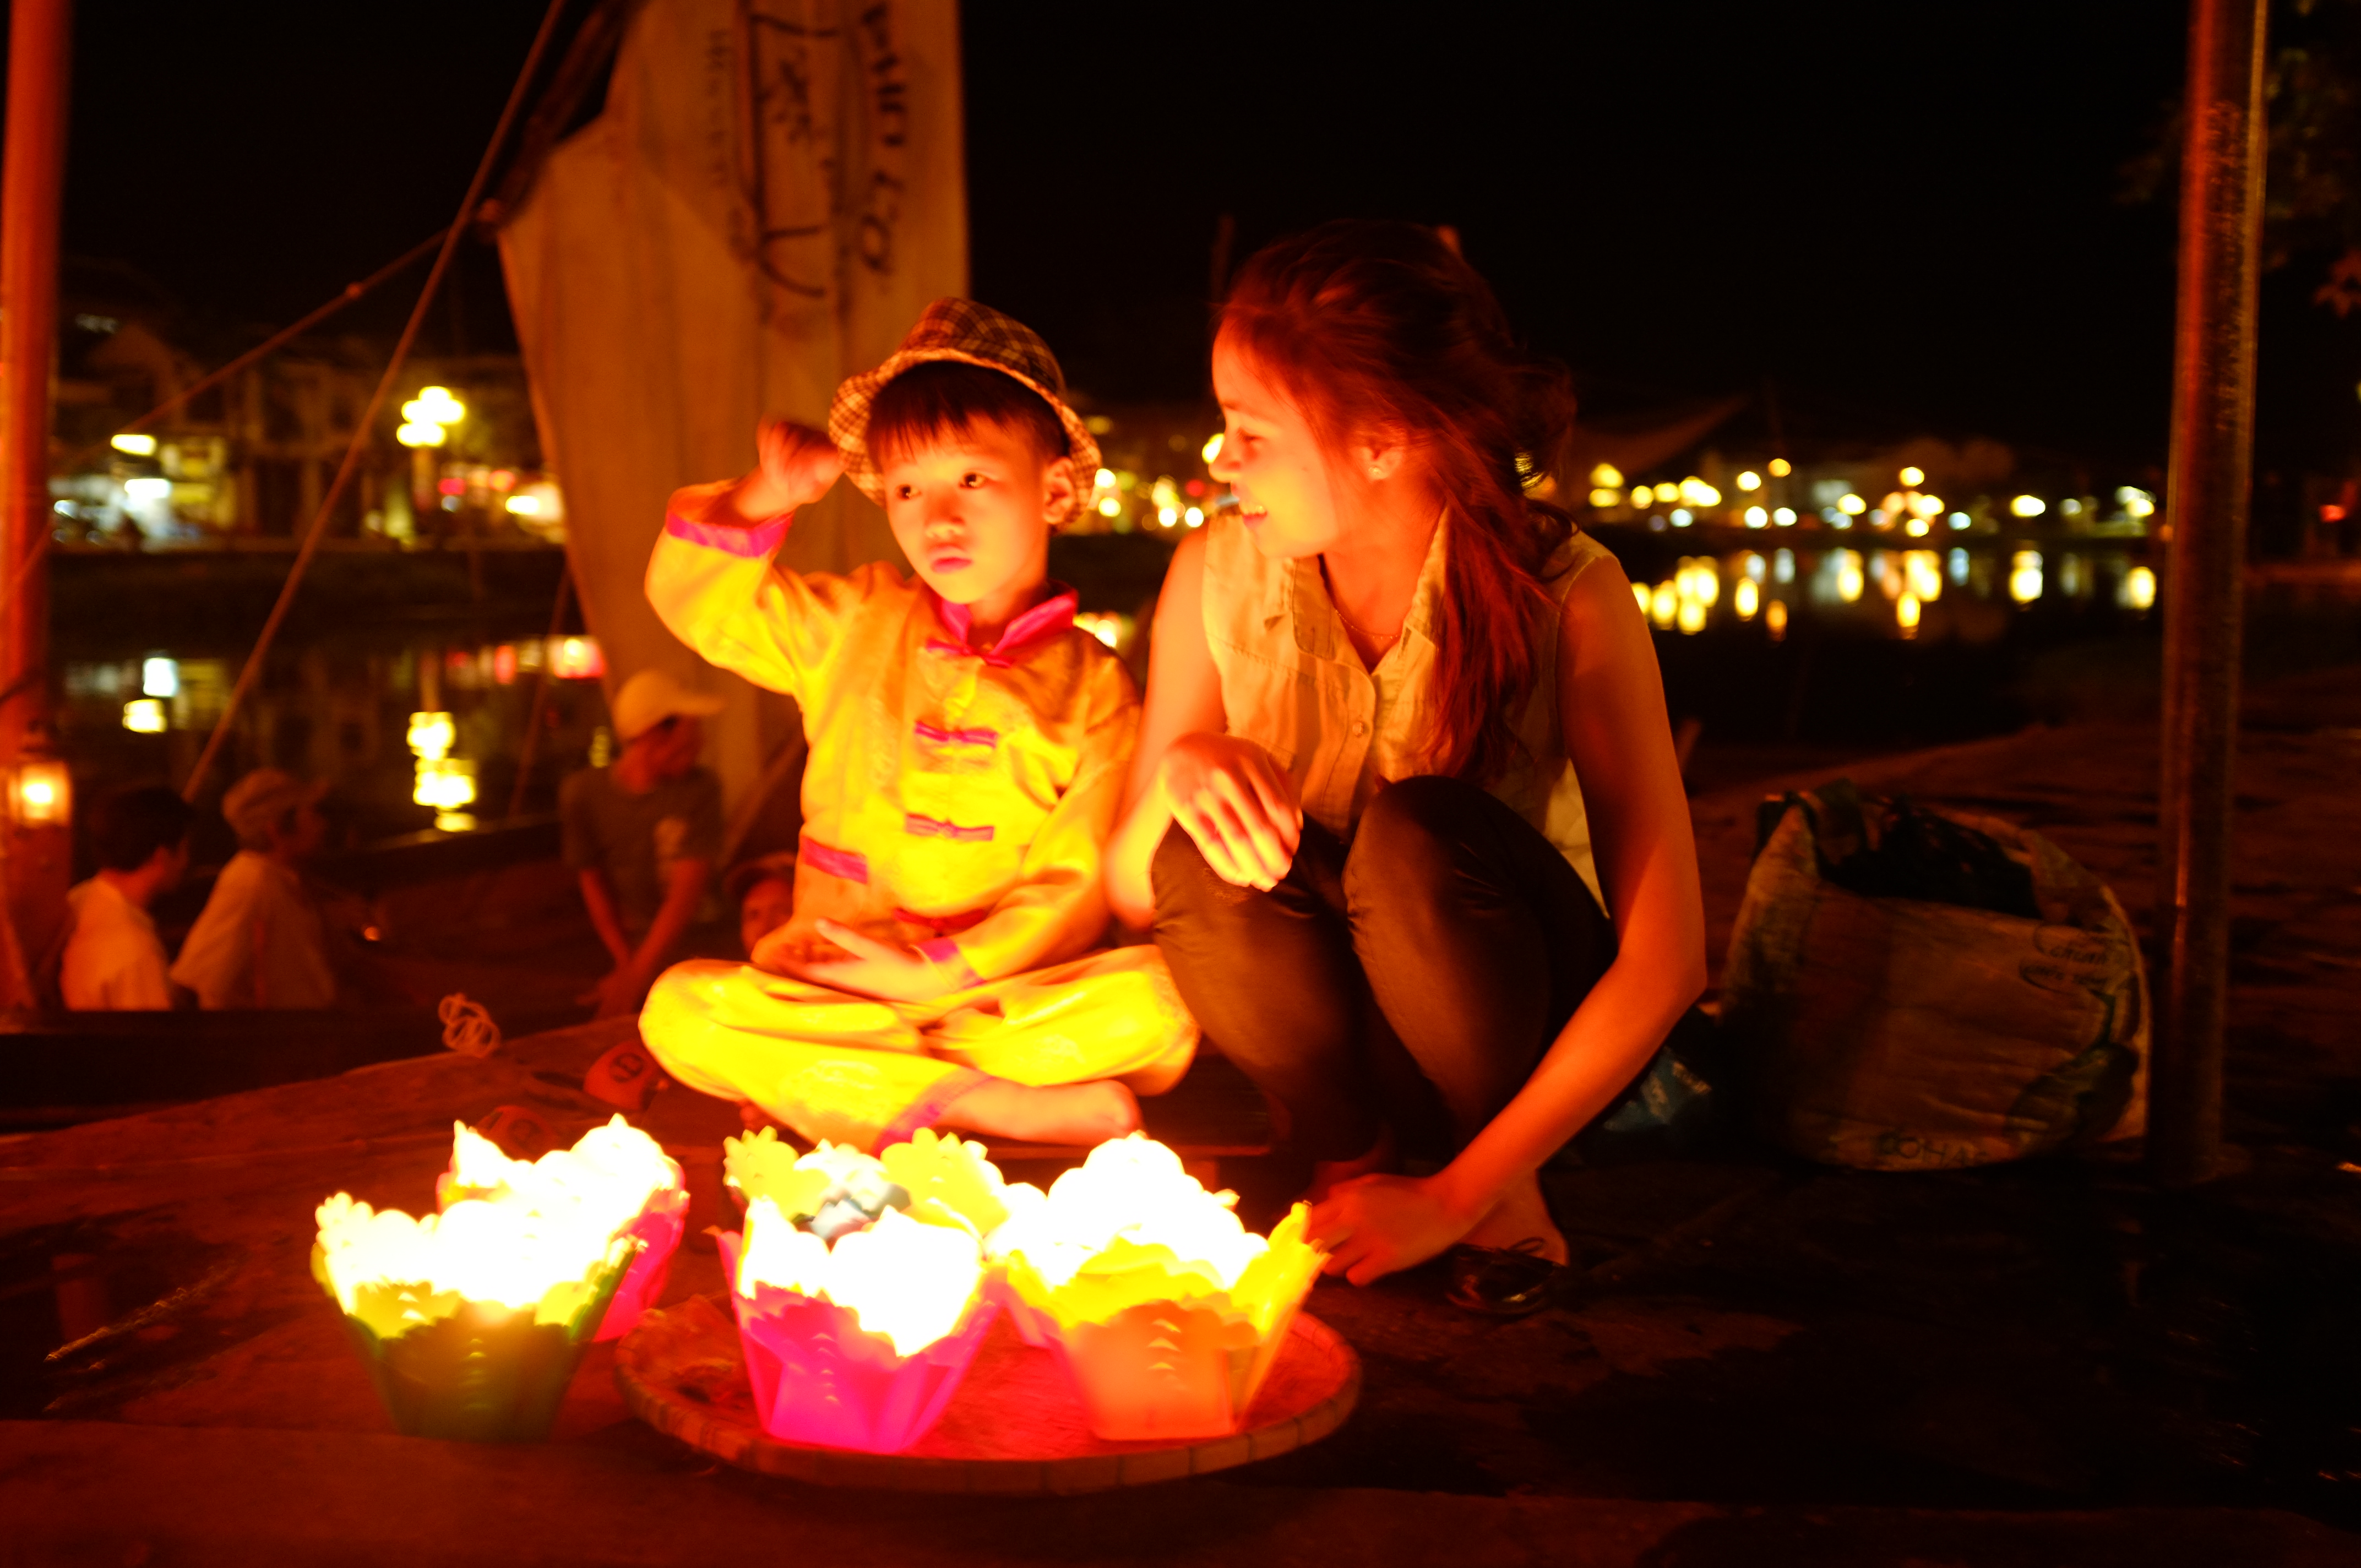
night, performance art, cool image, event